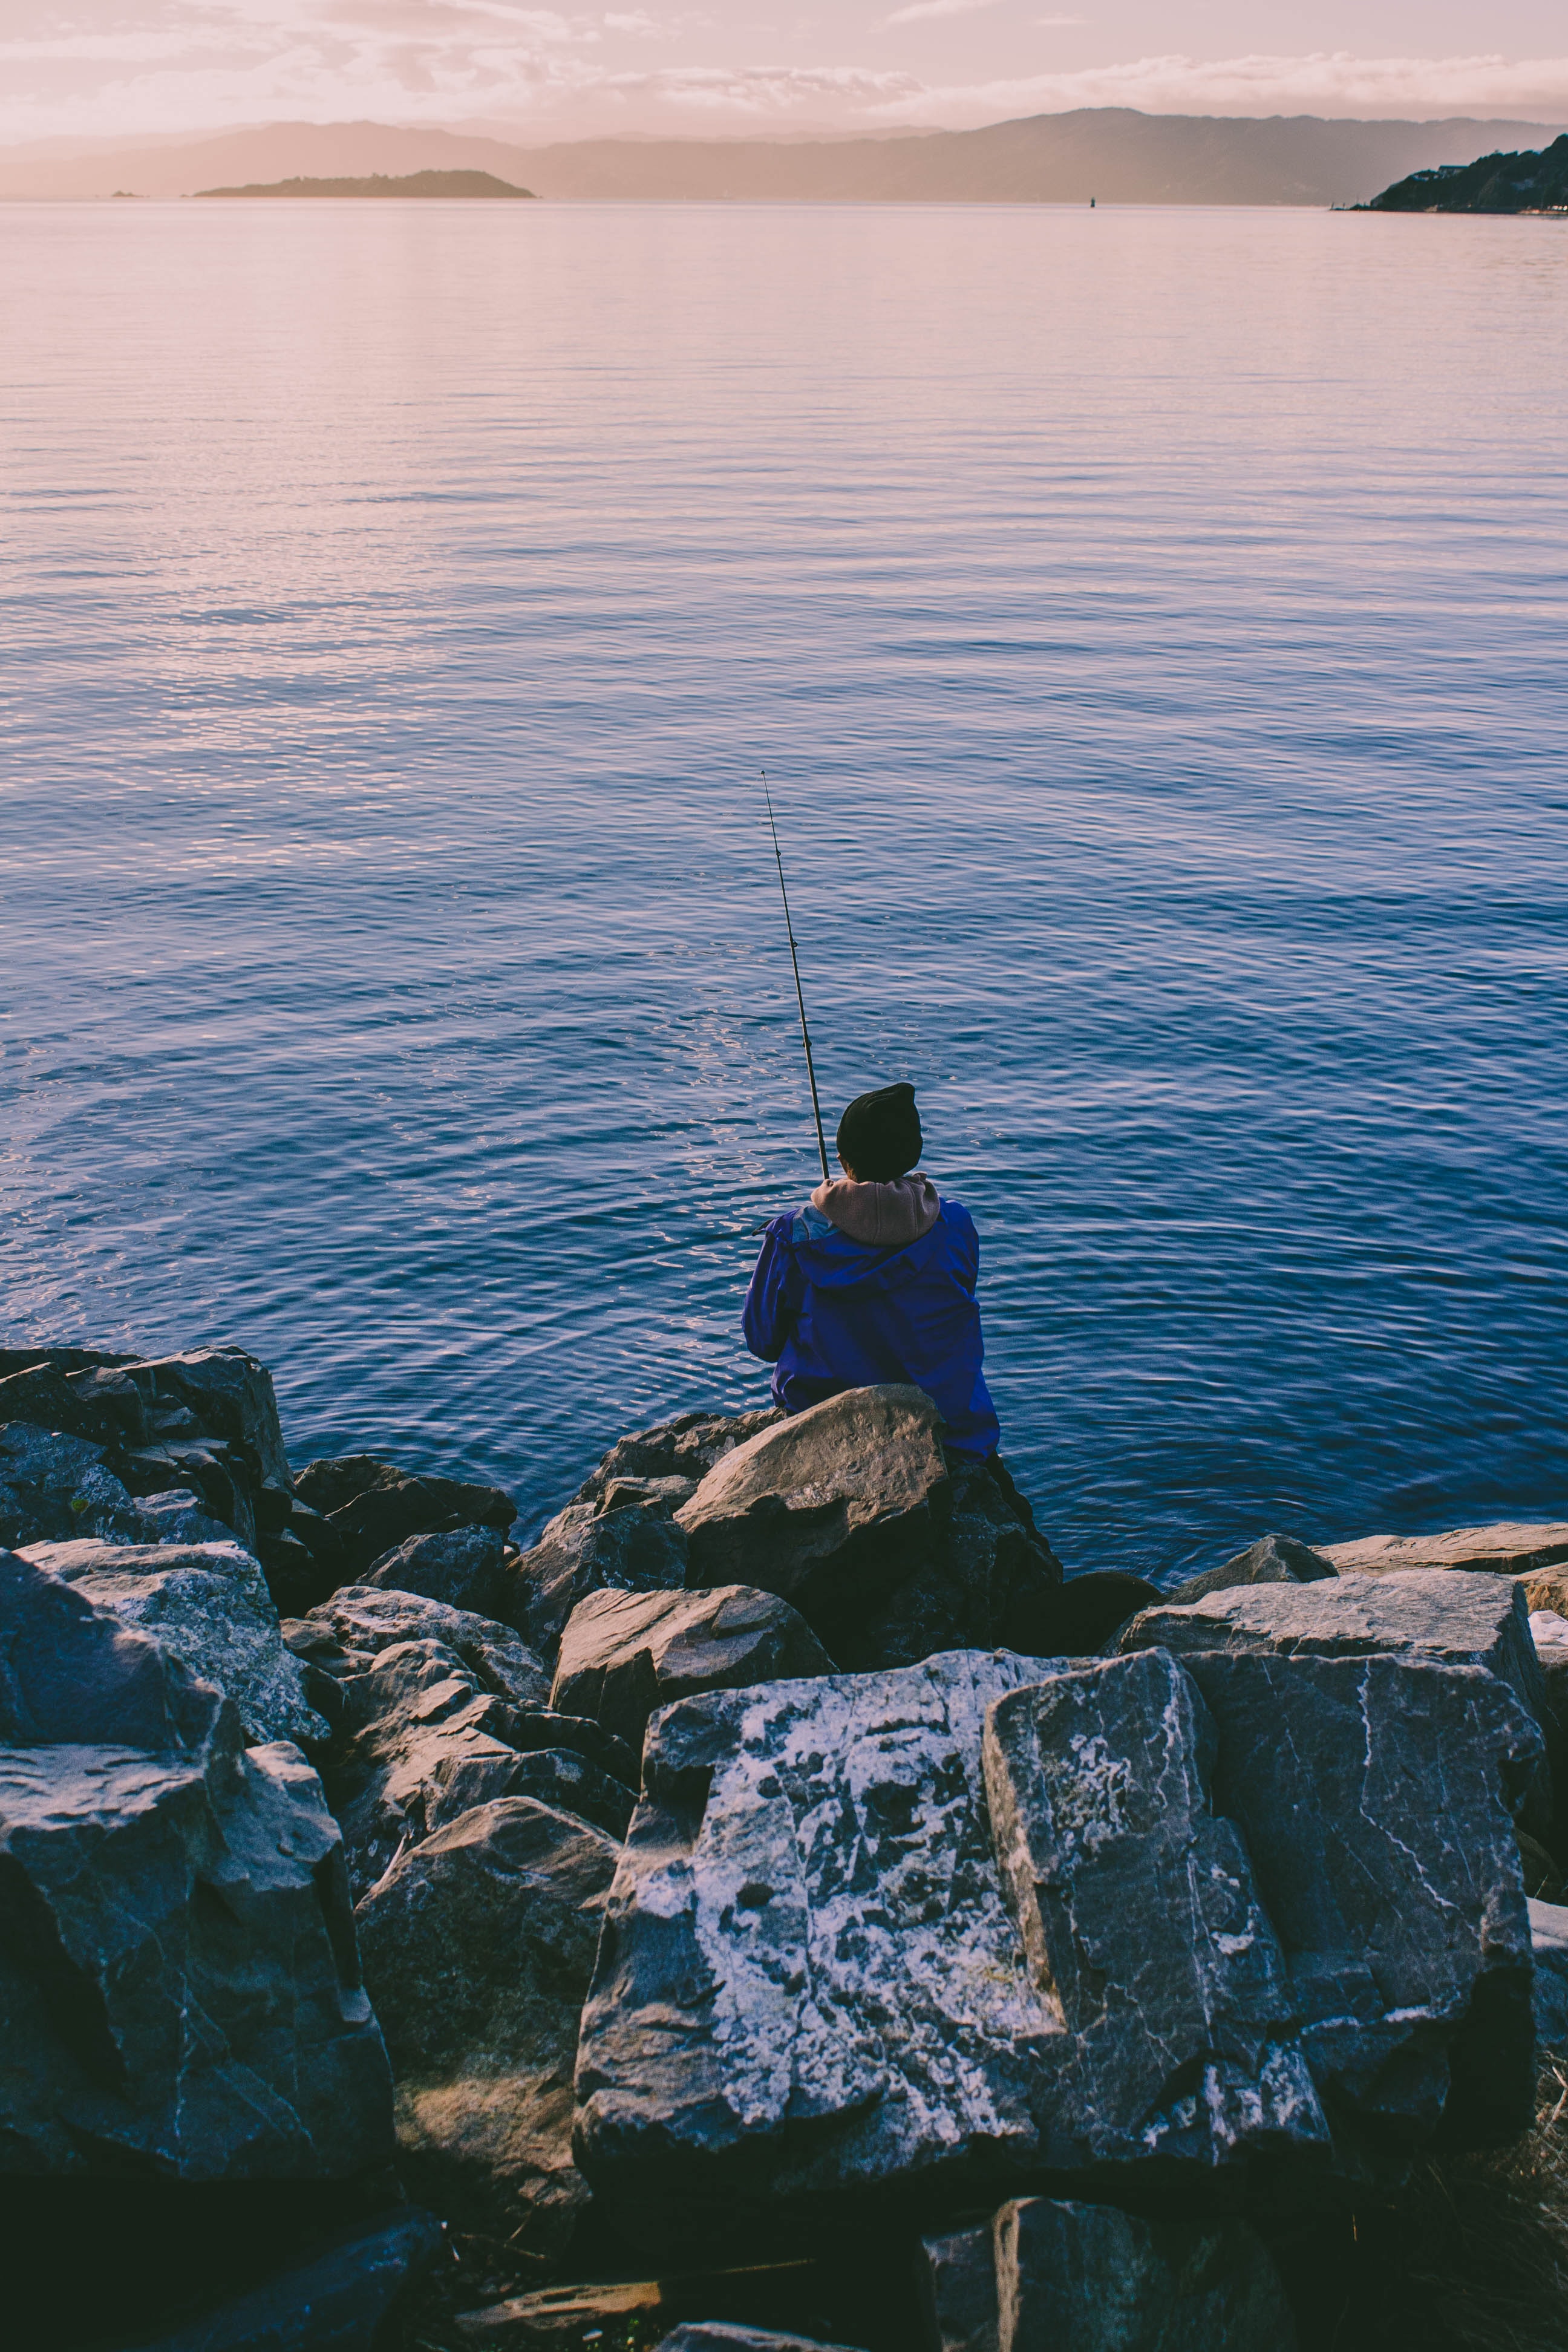
water, sea, ocean, sky, rock, horizon, shore, coast, recreation, sitting, angling, fisherman, calm, reflection, coastal and oceanic landforms, fishing, sunlight, vacation, river, cloud, wave, bay, evening, tourism, leisure, cliff, sunset